CIÉ 611 Class

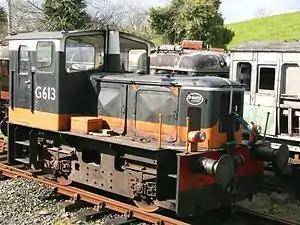
CIÉ G611 class No. G613 at work on the Downpatrick & Co Down Railway, which also hosts G611 and G617.

The Córas Iompair Éireann 611 class locomotives were delivered from the manufacturers, Motorenfabrik Deutz at Cologne, Germany. They were delivered between December 1961 and February 1962, entering revenue earning service in the following August after receiving the new tan / black paint job at Inchicore.